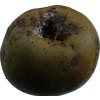
Label: pear